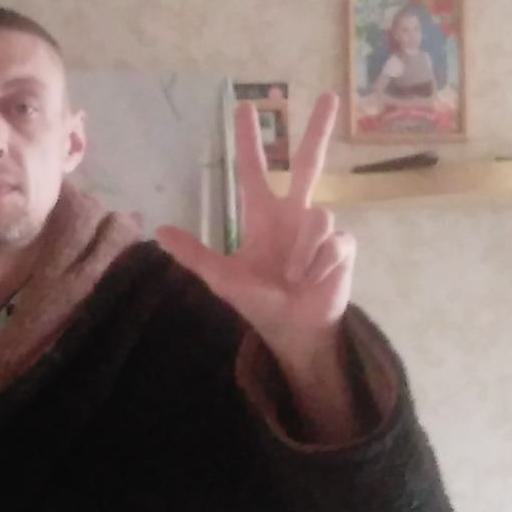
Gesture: three2